Azerbaijan State Oil Academy shooting

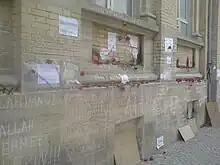
Wall of ASOA after terror act. 3 May

According to Azeri Health Ministry, thirteen people were killed and ten wounded. Among wounded were two nationals of Sudan (Moustafa Mohammad, Amrouh Seyid Ahmad) and one of Syria (Daas Muawiya). Three of the wounded were discharged from hospital shortly after the shooting.